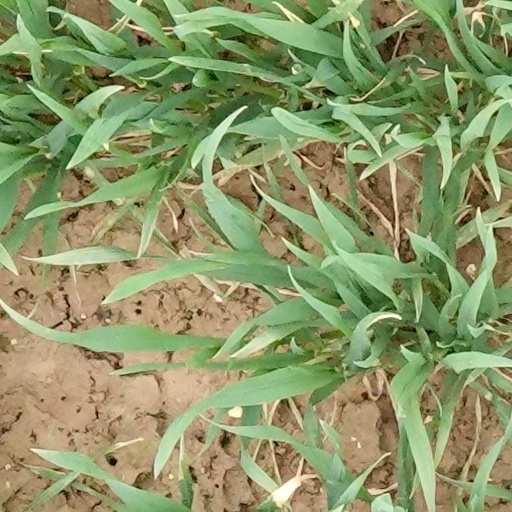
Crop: wheat